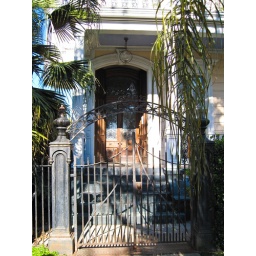
the front door of the house we stayed in